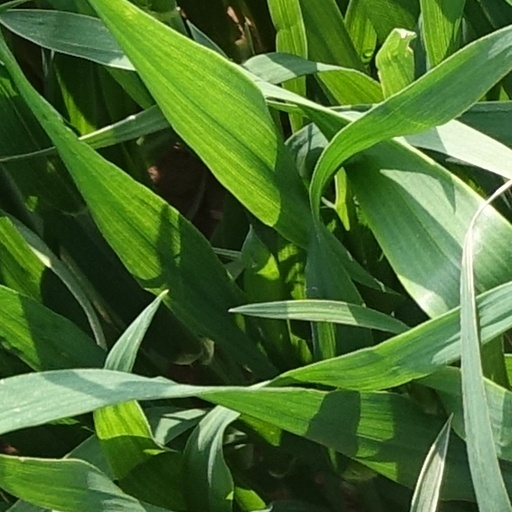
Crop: wheat